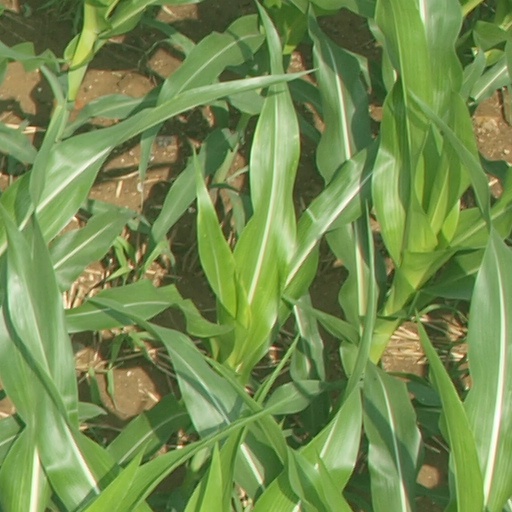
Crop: maize; corn